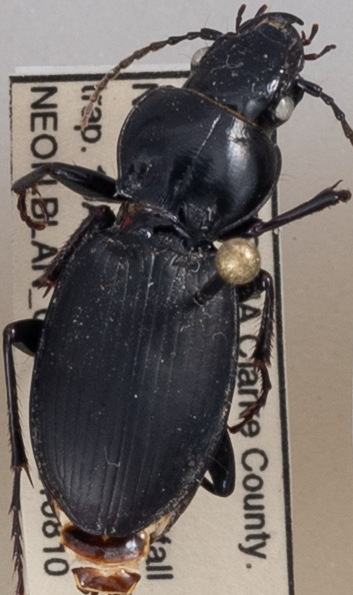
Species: Cyclotrachelus furtivus
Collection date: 2021-08-10
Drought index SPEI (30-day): -0.824
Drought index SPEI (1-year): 0.058
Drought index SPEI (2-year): -0.086